Gottschalk von Ahlefeldt

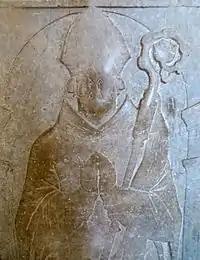
Relief of Ahlefteldt from tombstone in Schleswig Cathedral

Ernst Friedrich Mooyer: "Zur Chronologie schleswigscher Bischöfe". In: "Jahrbücher für die Landeskunde der Herzogthümer Schleswig". Band 2 (1859), S. 15 ff. (Digitalisat in der Google-Buchsuche).